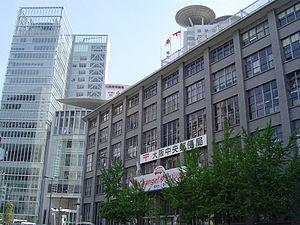
Tetsurō Yoshida, né le 18 mai 1894 à Fukuno et mort le 8 septembre 1956, est un architecte japonais. Diplômé de l'université de Tokyo, il entre au ministère des communications en 1919. Il conçoit de nombreux bureaux de poste et de télégraphe et des bâtiments similaires au Japon. Il présente l'architecture orientale en Occident, tout en intégrant l'architecture occidentale dans ses propres conceptions, y compris l'architecture de Scandinavie, d'Allemagne et des États-Unis.